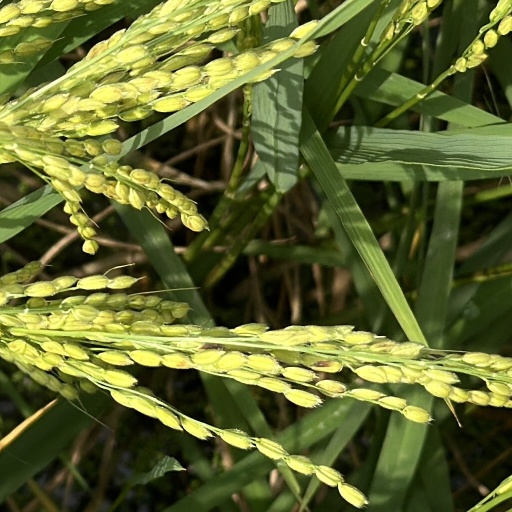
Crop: rice